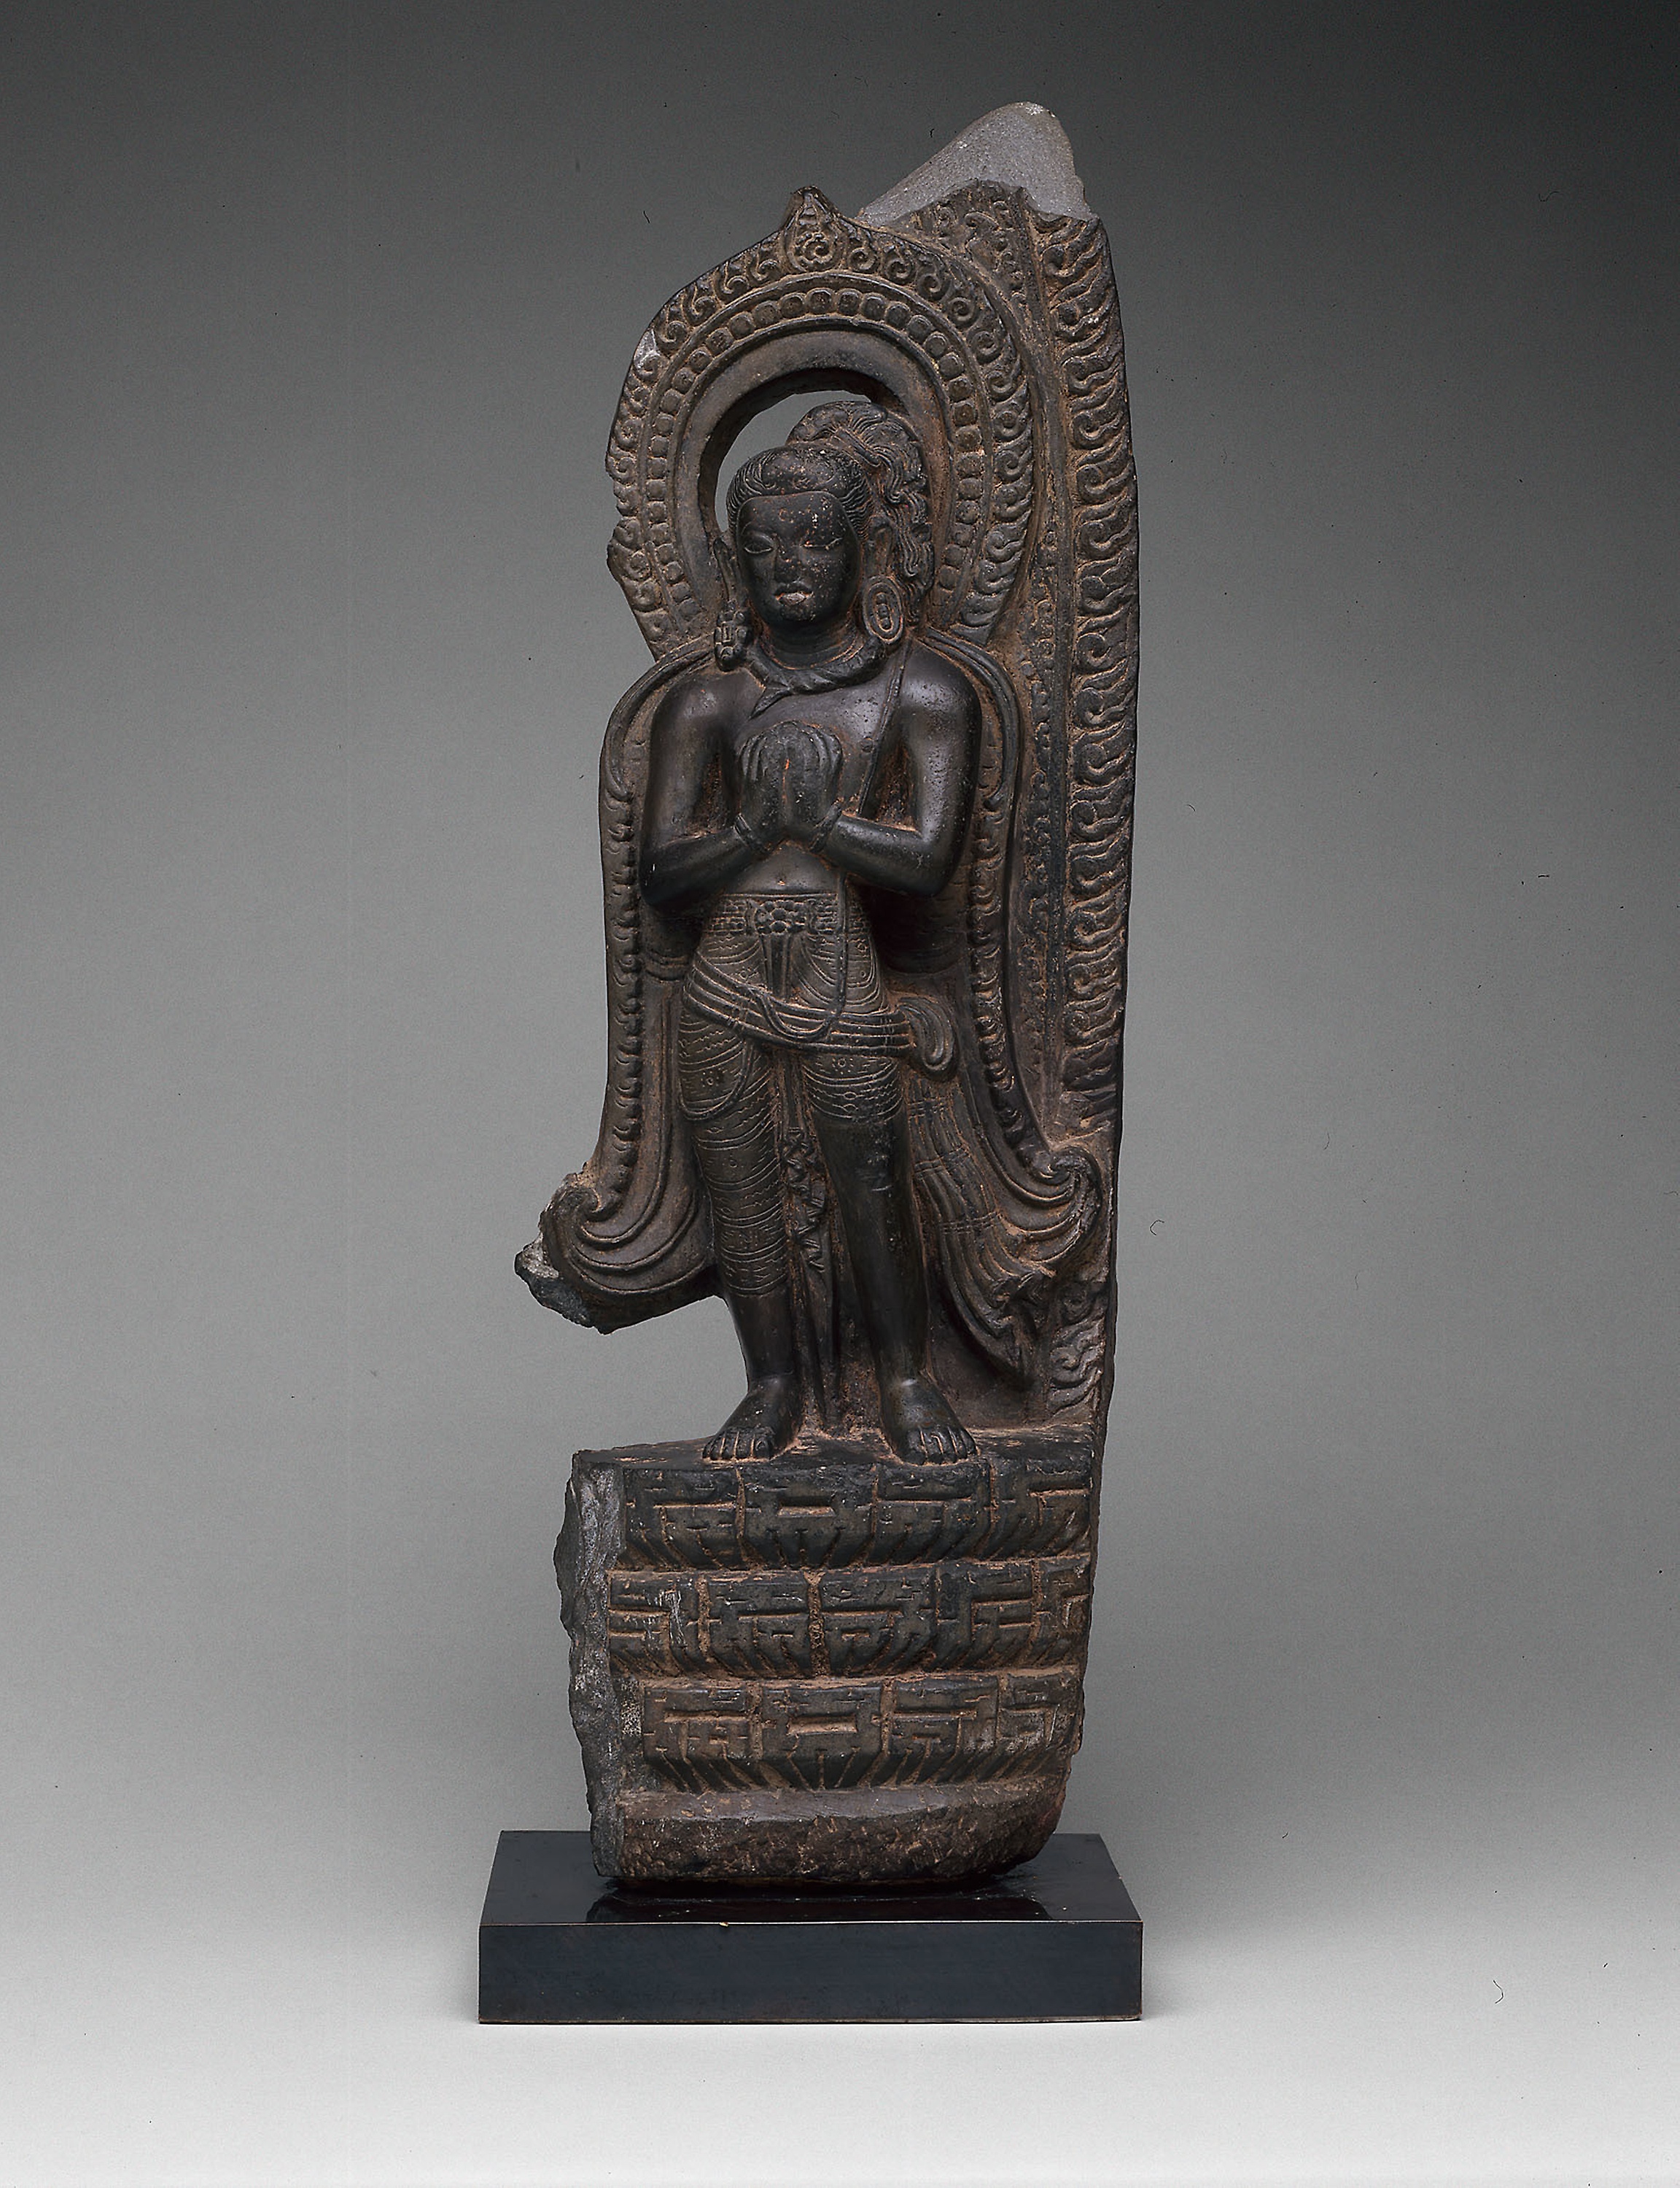
stone carving, statue, sculpture, carving, figurine, art, bronze, antique, metal, artifact, monument, bronze sculpture, nonbuilding structure, classical sculpture